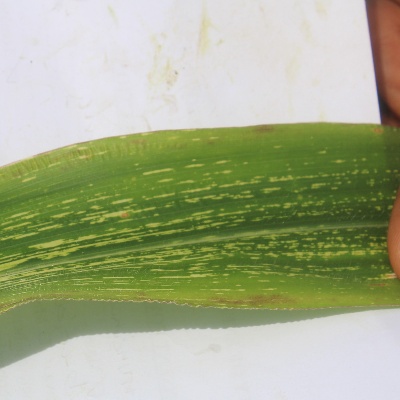
Crop: Maize
Condition: streak virus